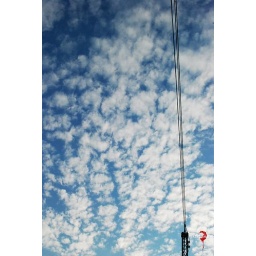
Bluse sky in the blue water